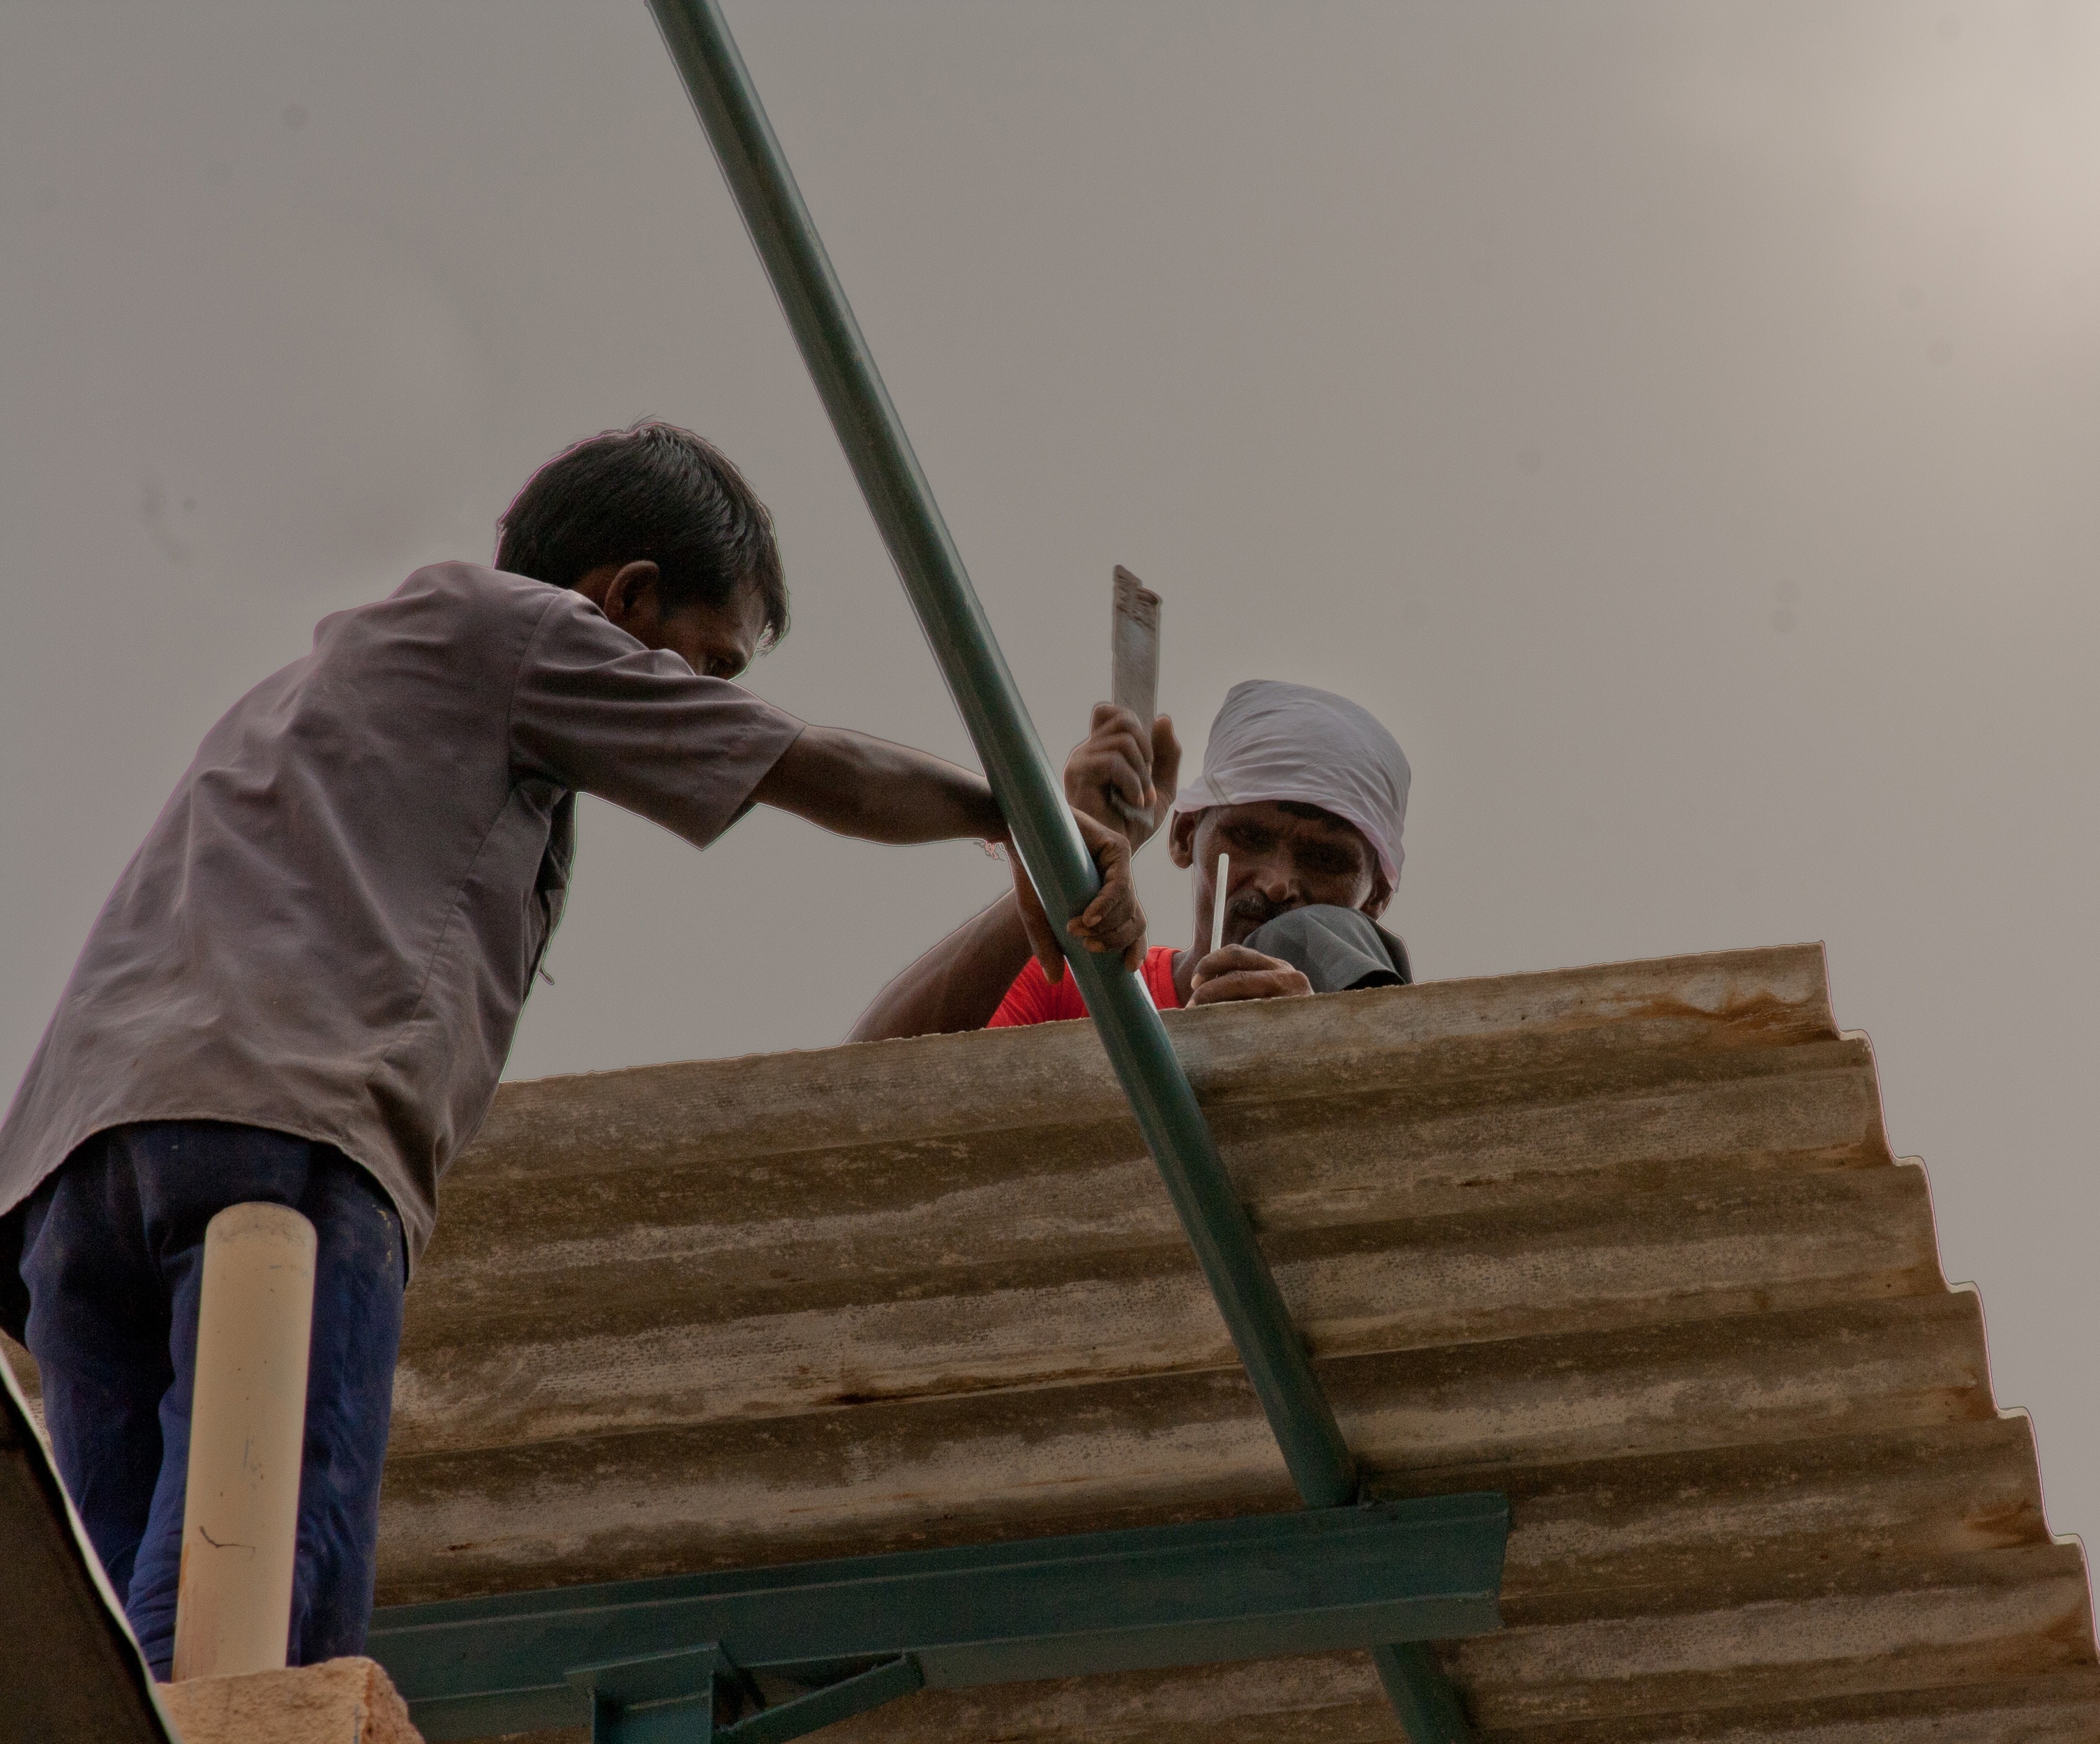
working, people, wood, roof, wall, construction, sculpture, worker, build, india, labor, persons, laborer, indians, construction workers